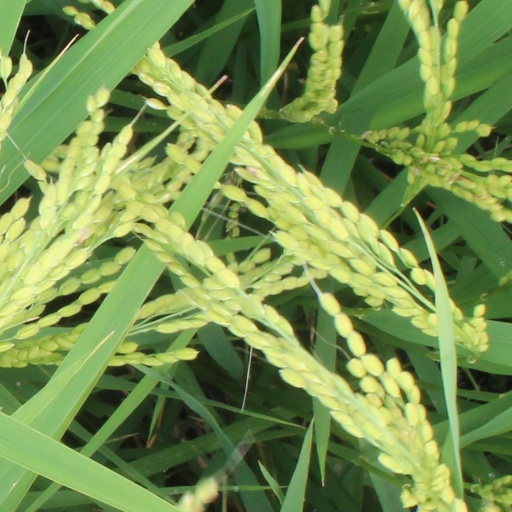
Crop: rice